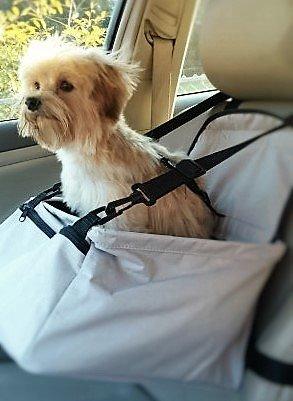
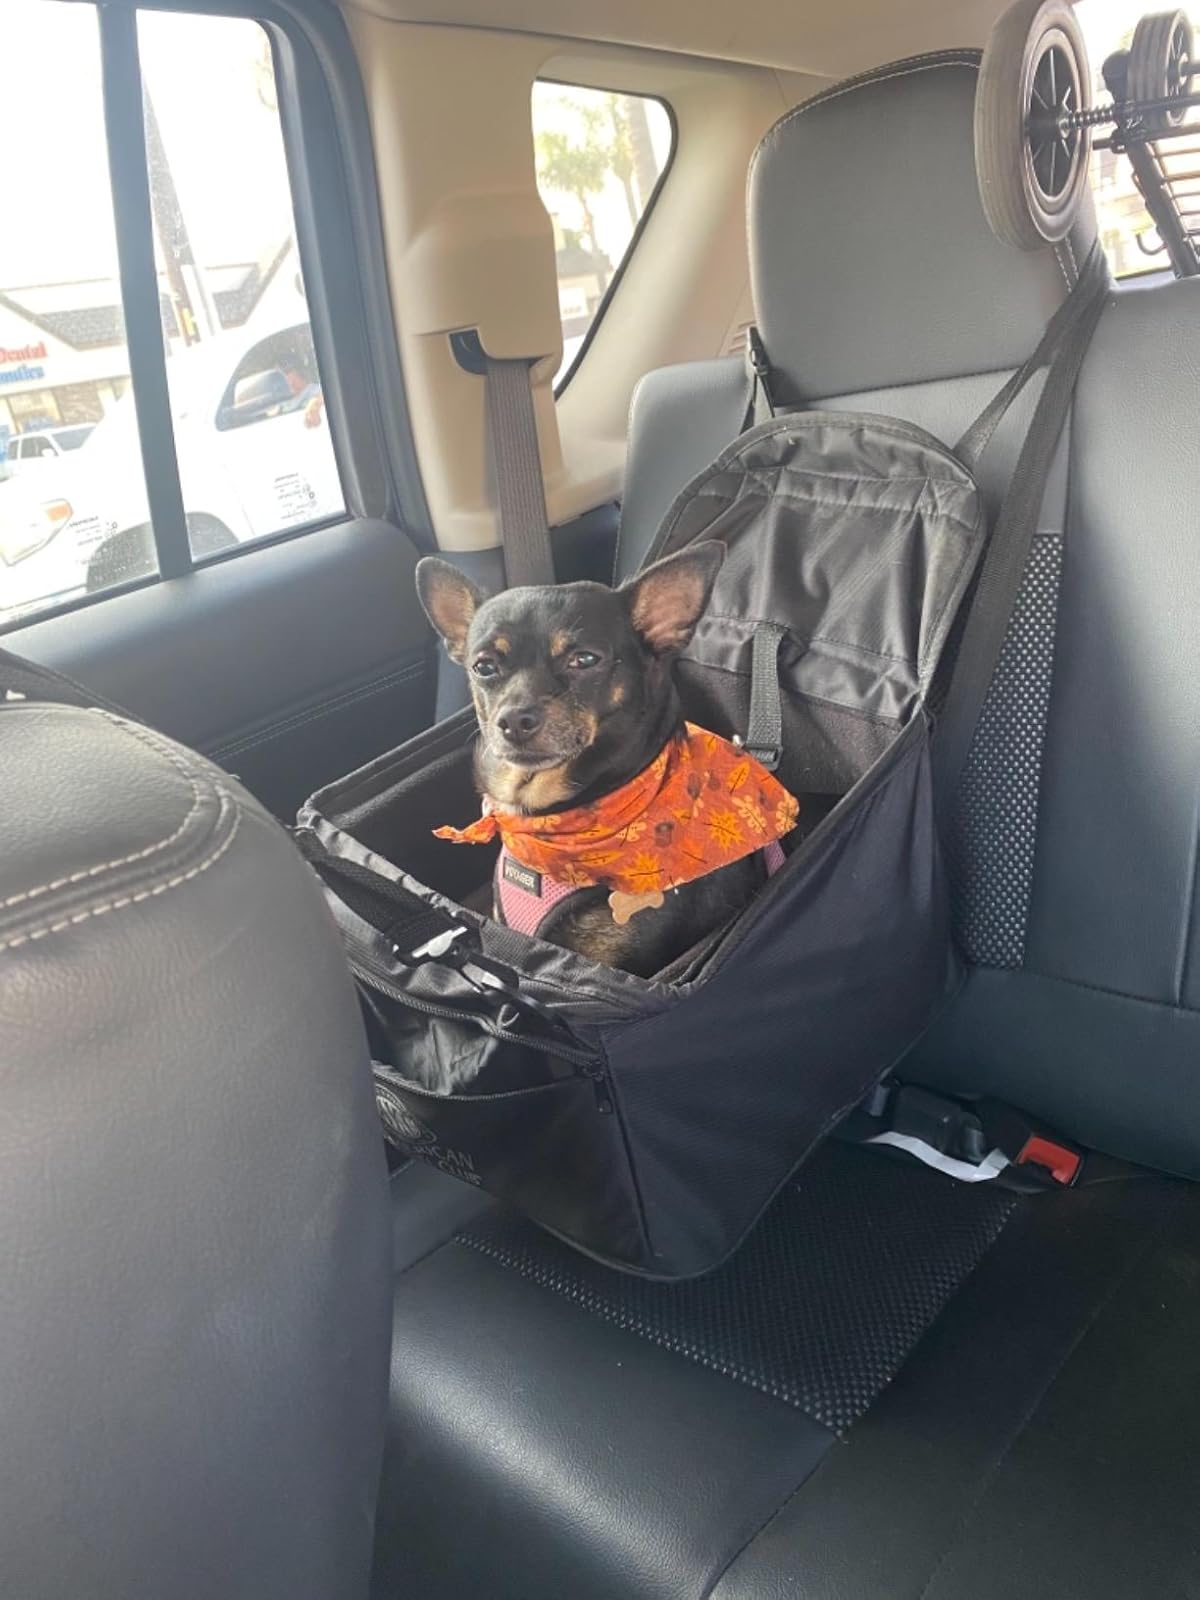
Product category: items_kennel
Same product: no